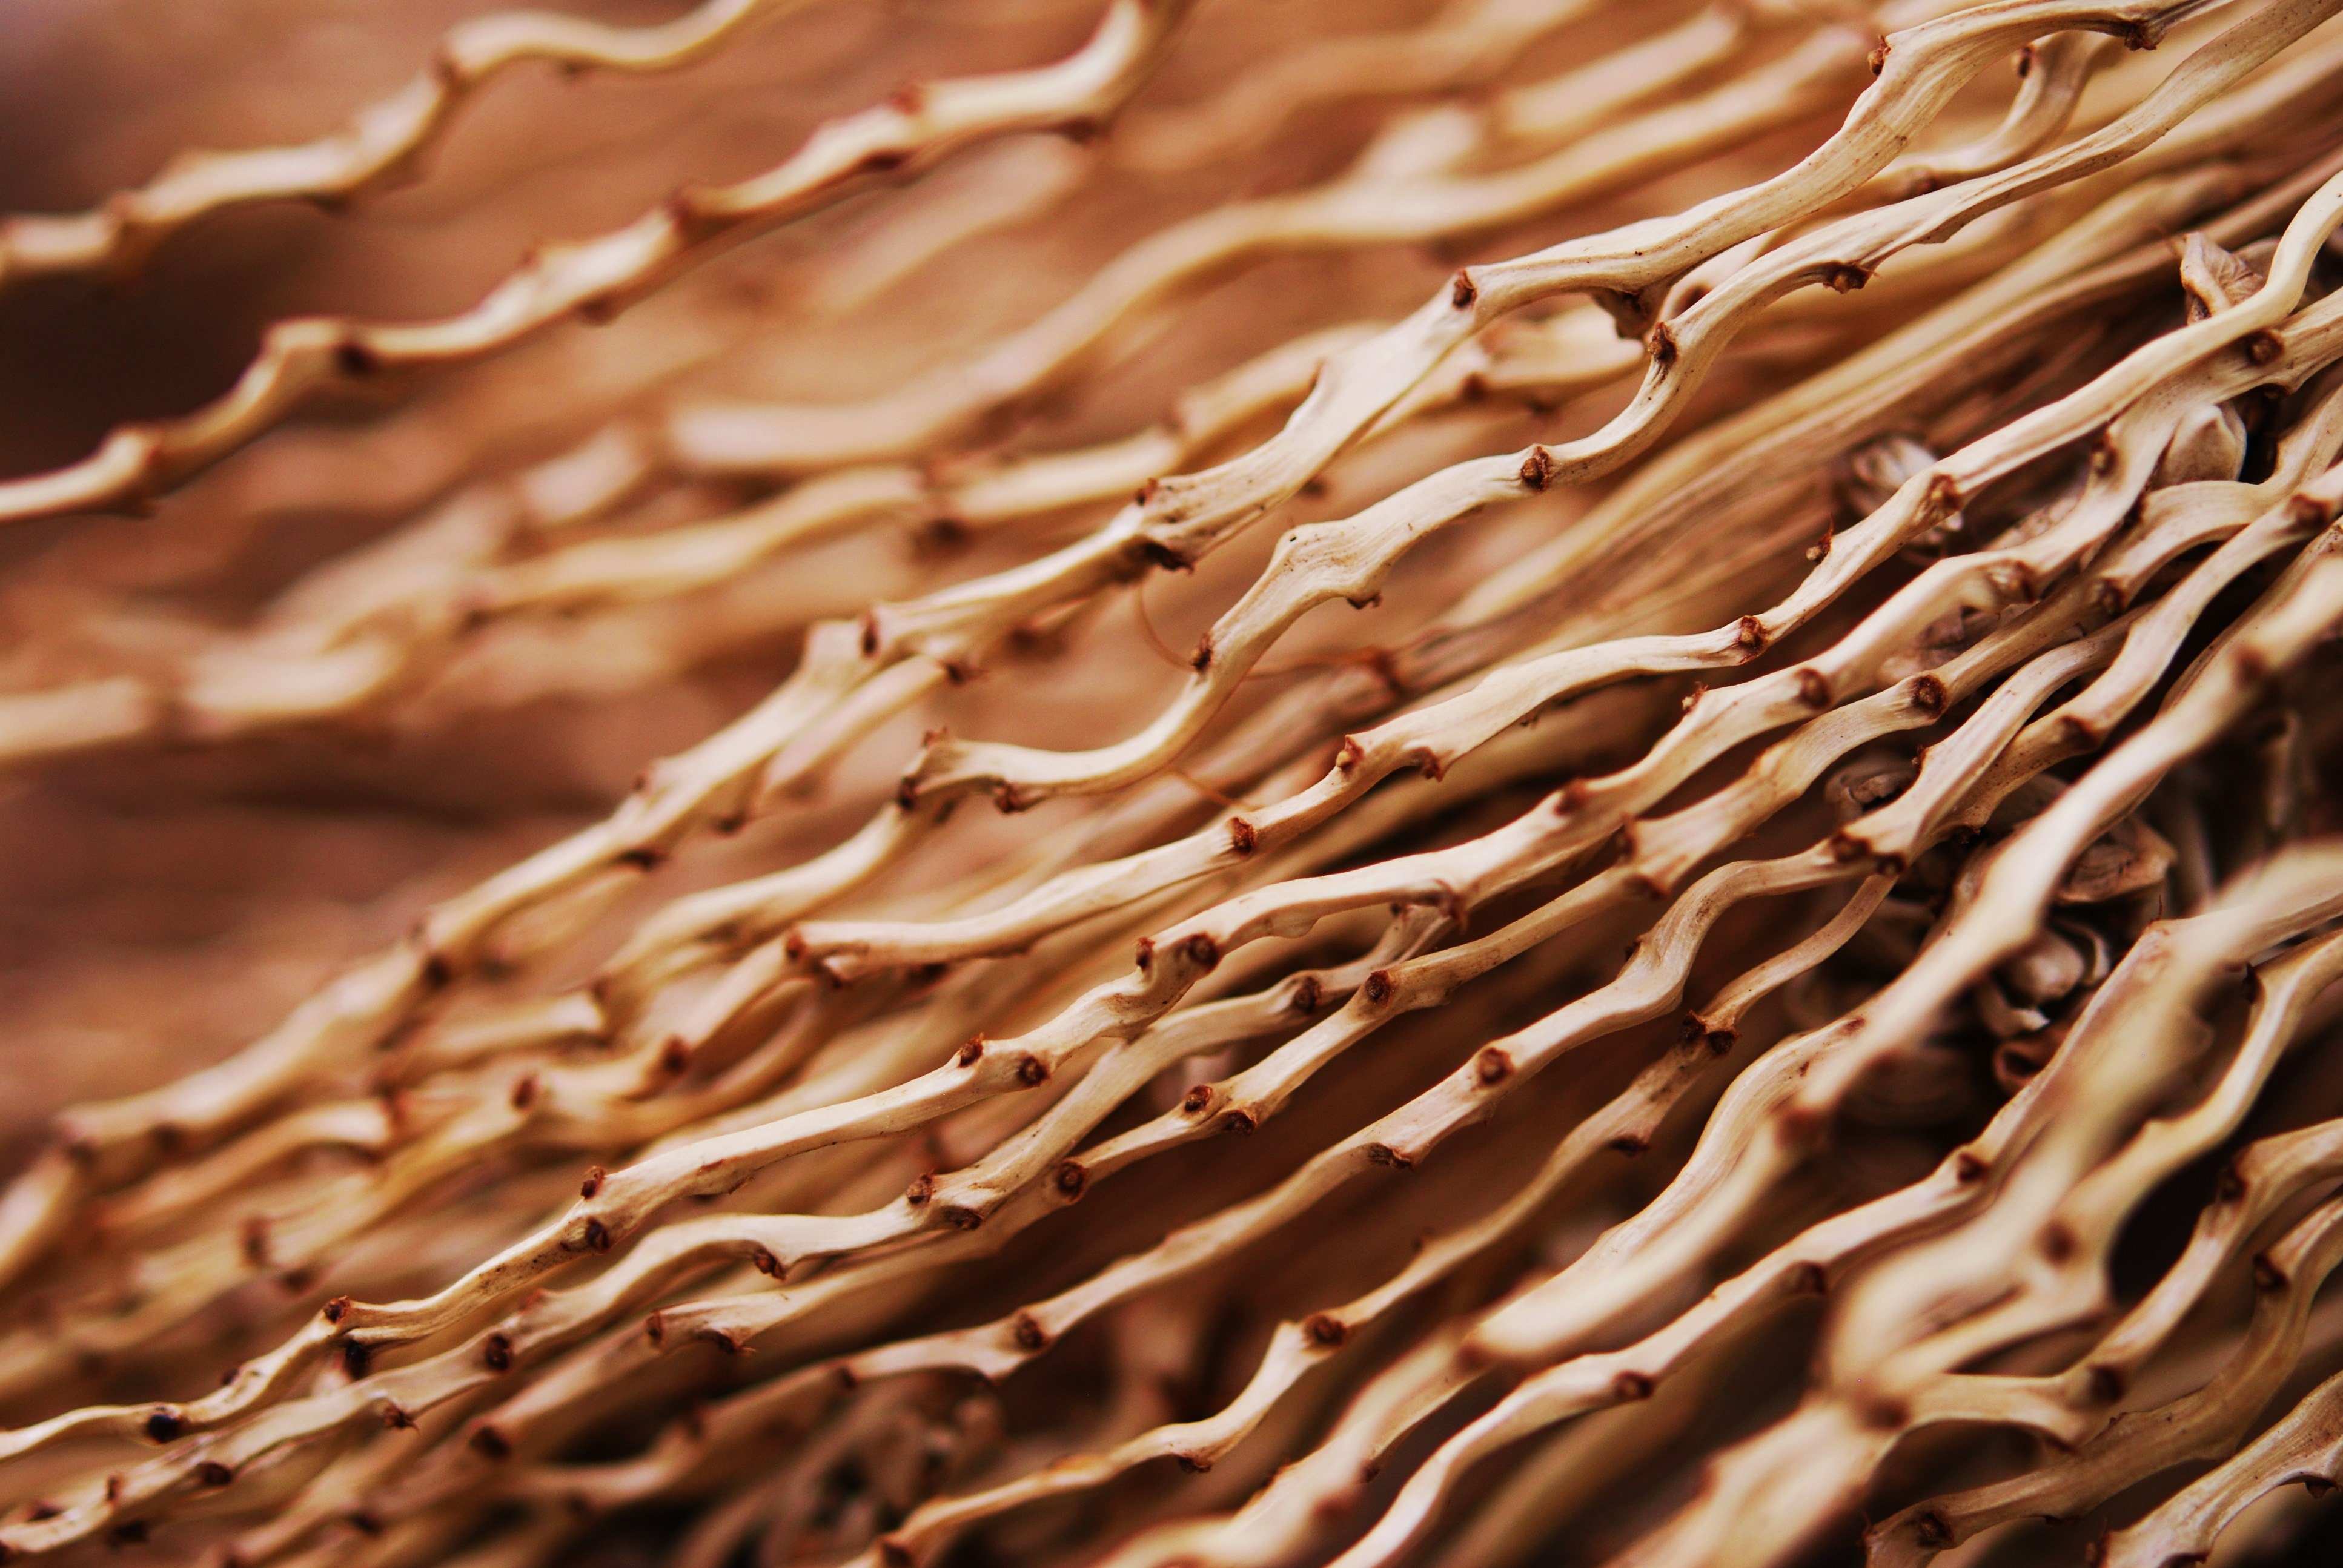
nature, wood, food, produce, brown, dried, chocolate, baking, dessert, flora, plants, lighter, close up, chocolate cake, icing, stems, branches, bright, patterns, fibre, backgrounds, fibers, macro photography, grass family, abstracts, deserts